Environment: real
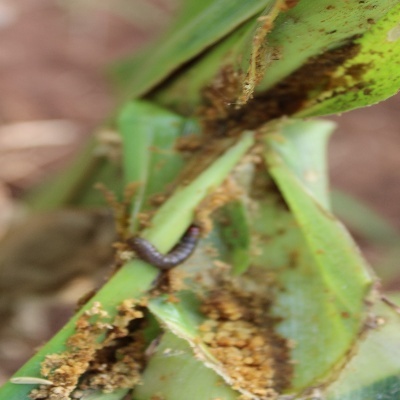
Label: fall_armyworm